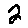
Label: 2